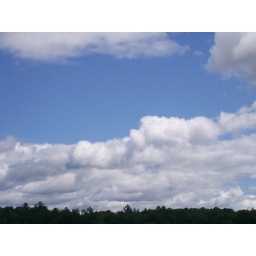
blue sky over Blue Lake